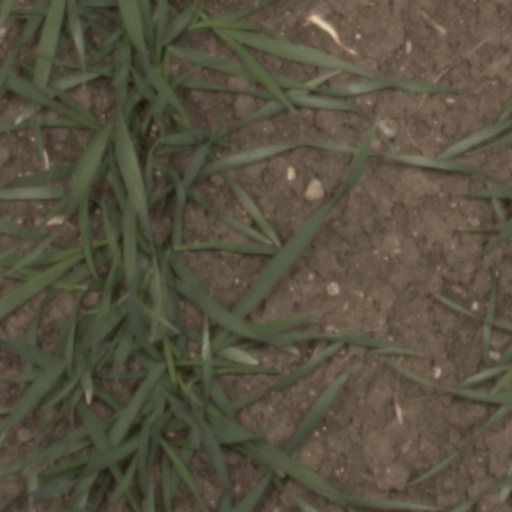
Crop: wheat